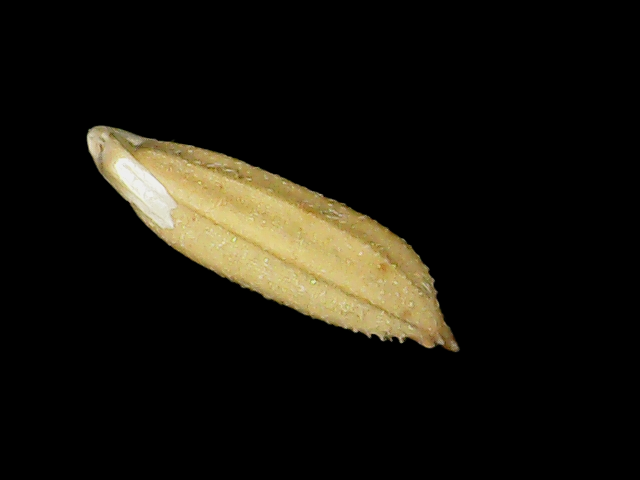
Rice variety: Binadhan23